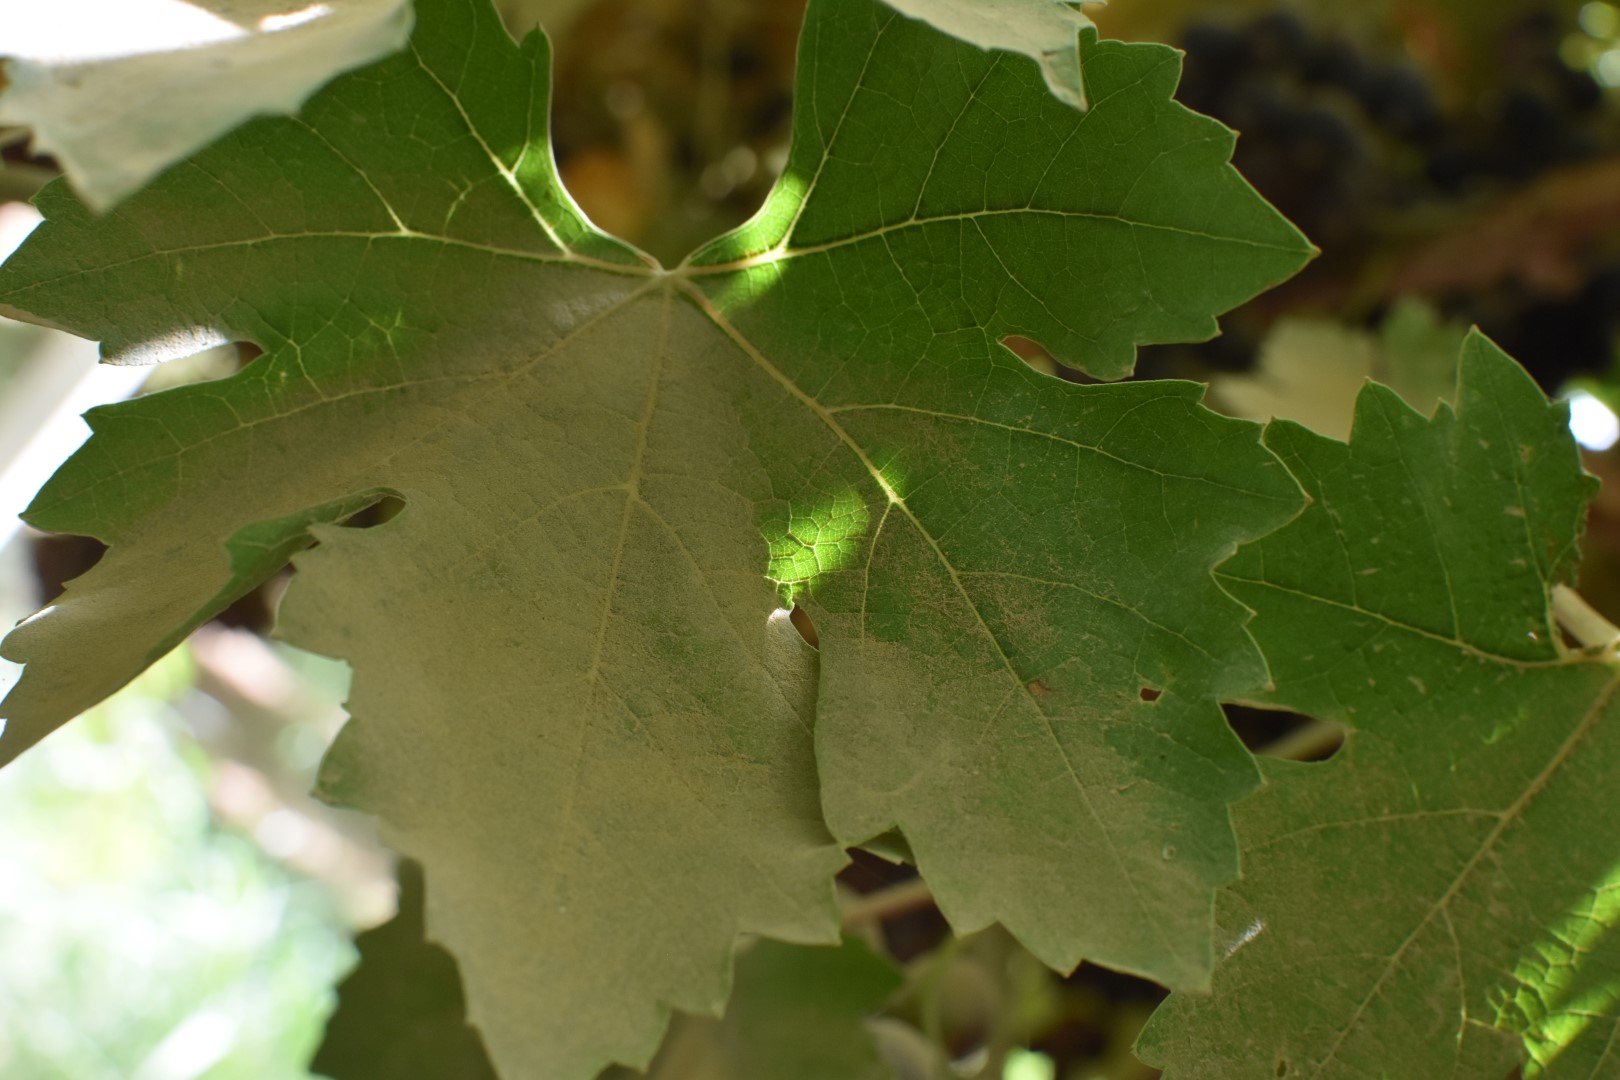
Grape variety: Riasi